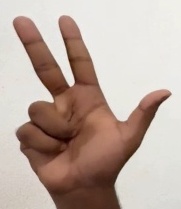
ASL sign: 3